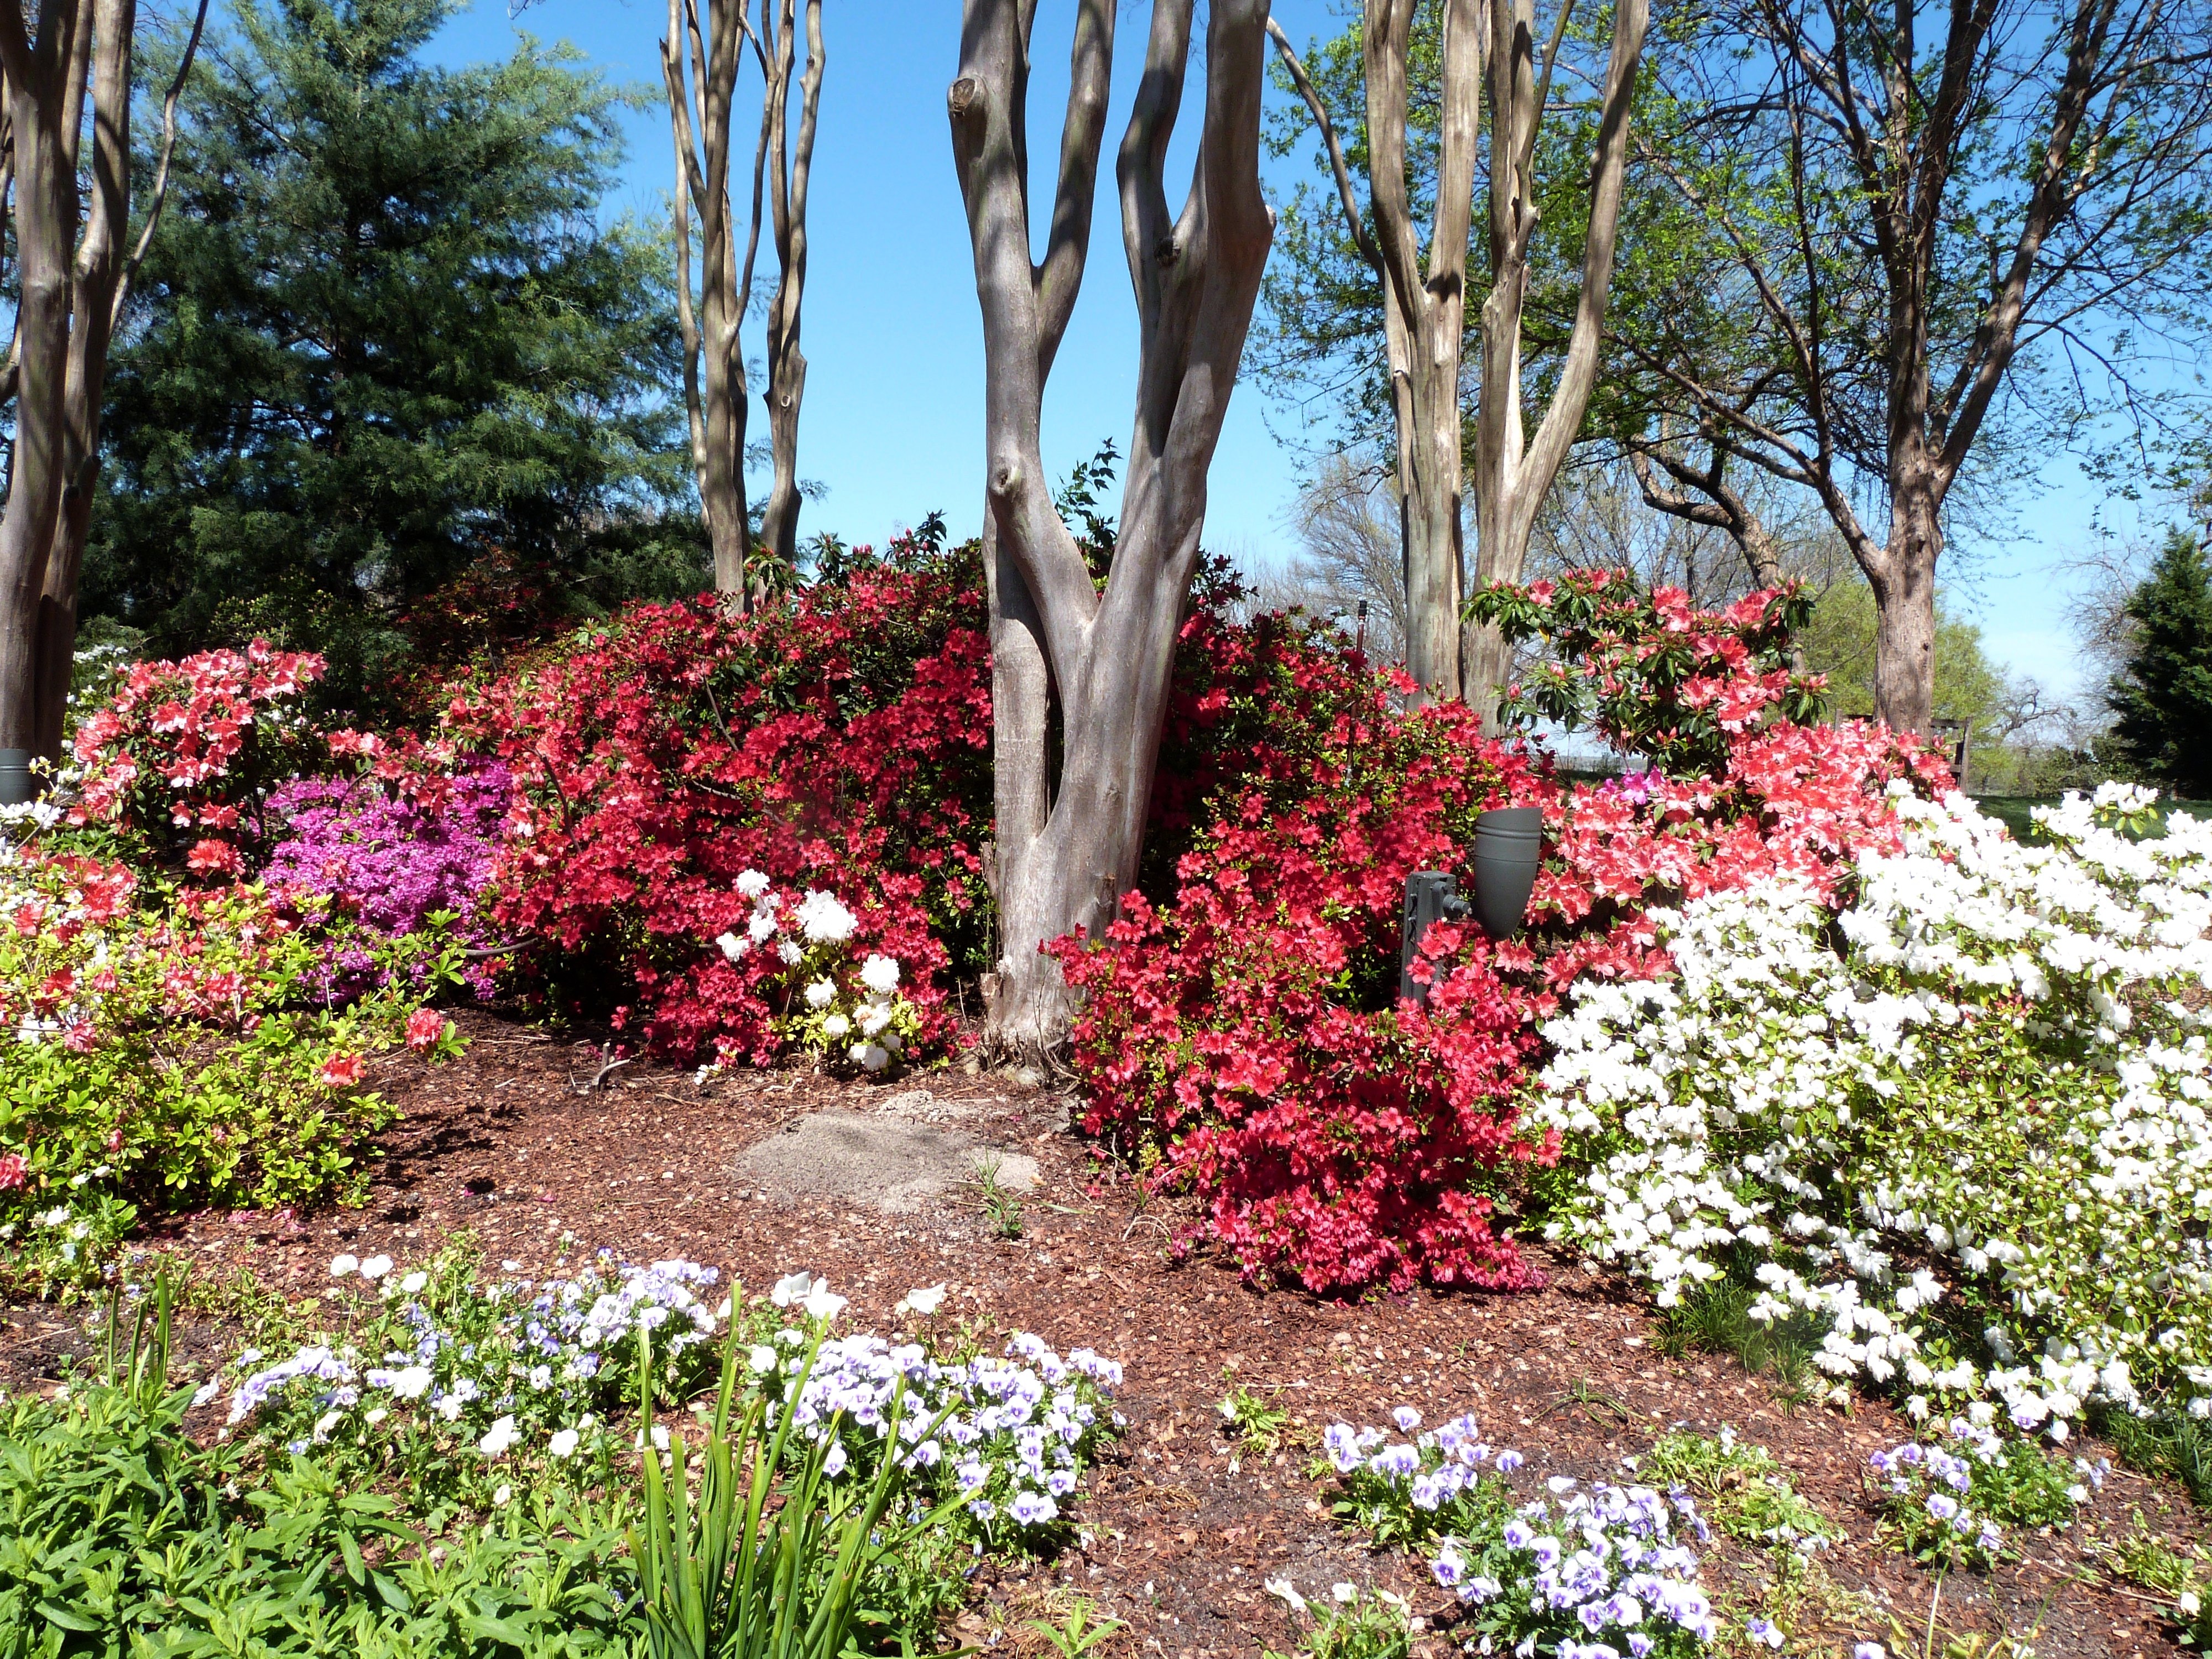
tree, plant, lawn, flower, bloom, spring, backyard, botany, garden, flora, flowers, outdoors, landscaping, shrub, botanical garden, woodland, yard, azalea, flowering plant, dallas arboretum, woody plant, land plant